Augusta Emerita

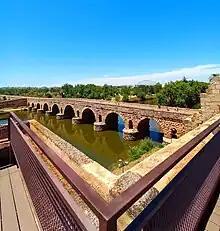
Roman bridge at Merida seen from the Alcazaba

The bridge can be considered the focal point of the city. It connects to one of the main arteries of the colony, the Decumanus Maximus, or east-west main street typical of Roman settlements.